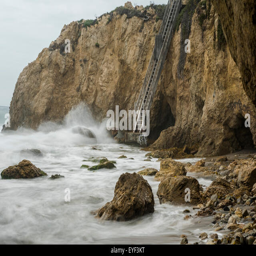
stairway to a raging sea .